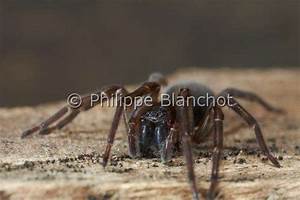
Label: ragno